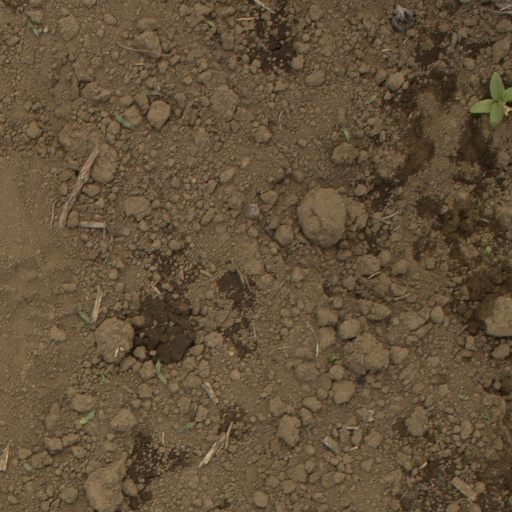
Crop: Jerusalem artichoke